Esther Morrison

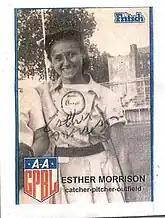

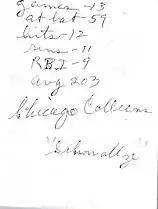

The AAGPBL recruited Morrison after she followed some other neighborhood girls into a building at the Franklin Park playground. She was asked if she could play ball by someone and she responded in the affirmative. She was then given a mitt when she told him she could play in the positions of: catcher, pitcher and outfielder. She used her stepfather's last name to register as she thought her Italian name Gamberdella would be too complicated to work with.